Macedonia for the Macedonians

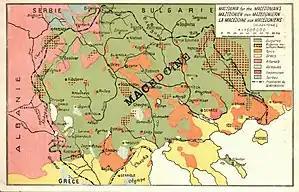
A postcard containing the motto with a demographic map of Macedonia, issued by the Union of Macedonian Students in Vienna during the 1920s. According to the map, the ethnic composition of the population included Bulgarians, Bulgarian Muslims (Pomaks) Greeks, Albanians, Serbs, Turks, Gagauzes and "Vlachs" (Aromanians and Megleno-Romanians).

Macedonia for the Macedonians is a slogan and political concept used during the first half of the 20th century in the region of Macedonia. It aimed to encompass all the nationalities in the area, into a separate supranational entity.